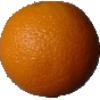
Label: Orange 1